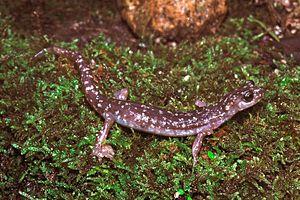
Hydromantes sarrabusensis est une espèce d'urodèles de la famille des Plethodontidae.